Westland Wyvern

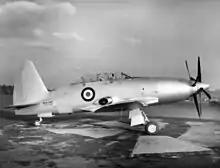
The sole Wyvern T.3, circa 1950

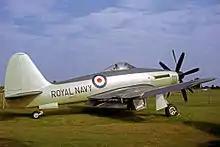
The last remaining Wyvern, a TF.1, exhibited outdoors at the Fleet Air Arm Museum at RNAS Yeovilton in 1971

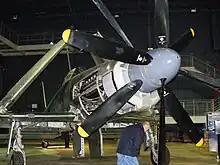
The Wyvern TF.1 at the Fleet Air Arm Museum.

An unflown pre-production aircraft, the last to be fitted with the original Eagle piston engine, (serial number "VR137") is on display at the Fleet Air Arm Museum in Yeovilton, England.